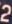
Number: 2